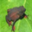
Label: frog